United Hatzalah

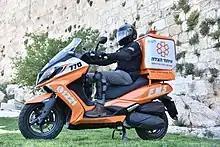
“Ambucycle” of United Hatzalah of Israel

Within Israel, individuals may contact United Hatzalah through its direct number, 1221; however, some dispatch information is received directly from national ambulance services. United Hatzalah in turn alerts and coordinates with local ambulances, Search and Rescue (SAR), fire, and police services, and the IDF, when necessary.